Ferry

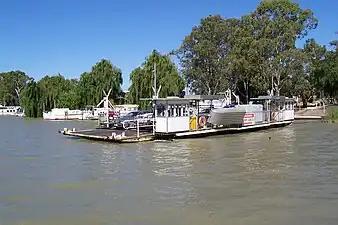
One of several self-propelled cable ferries that cross the lower reaches of the Murray River in South Australia

Pontoon ferries and flat-bottomed boats such as punts carry passengers and vehicles across rivers and lakes and are widely used in less-developed countries with large rivers where the cost of bridge construction is prohibitive. One or more vehicles are carried on such ferries with ramps at either end for vehicles or animals to board. Cable ferries are usually pontoon ferries. In the Netherlands, Belgium and Germany many such small cable ferries exist and are called püntes.